Glassjaw

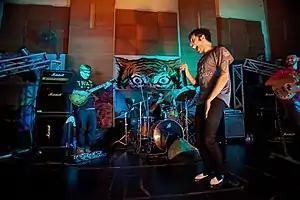
Glassjaw performing in Hong Kong, 2010

Glassjaw is an American post-hardcore band from Hempstead, New York. It was formed in 1993 by vocalist Daryl Palumbo and guitarist Justin Beck. The band is known for their intense live shows, as well as their frequent line-up changes. Despite their limited commercial success and small discography, they are considered to be one of the most influential bands in the progression of the underground music scene in the eastern United States and United Kingdom for the post-hardcore genre.